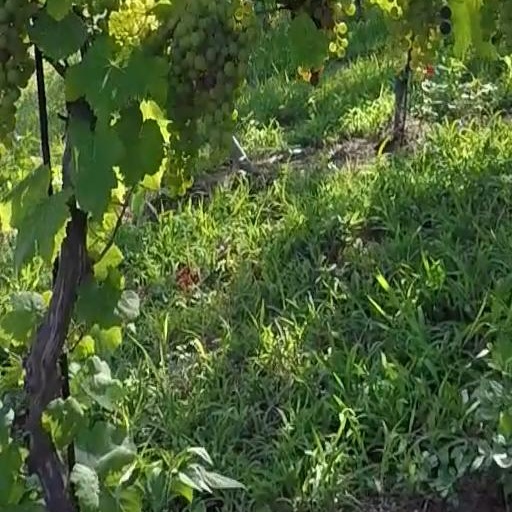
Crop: grape